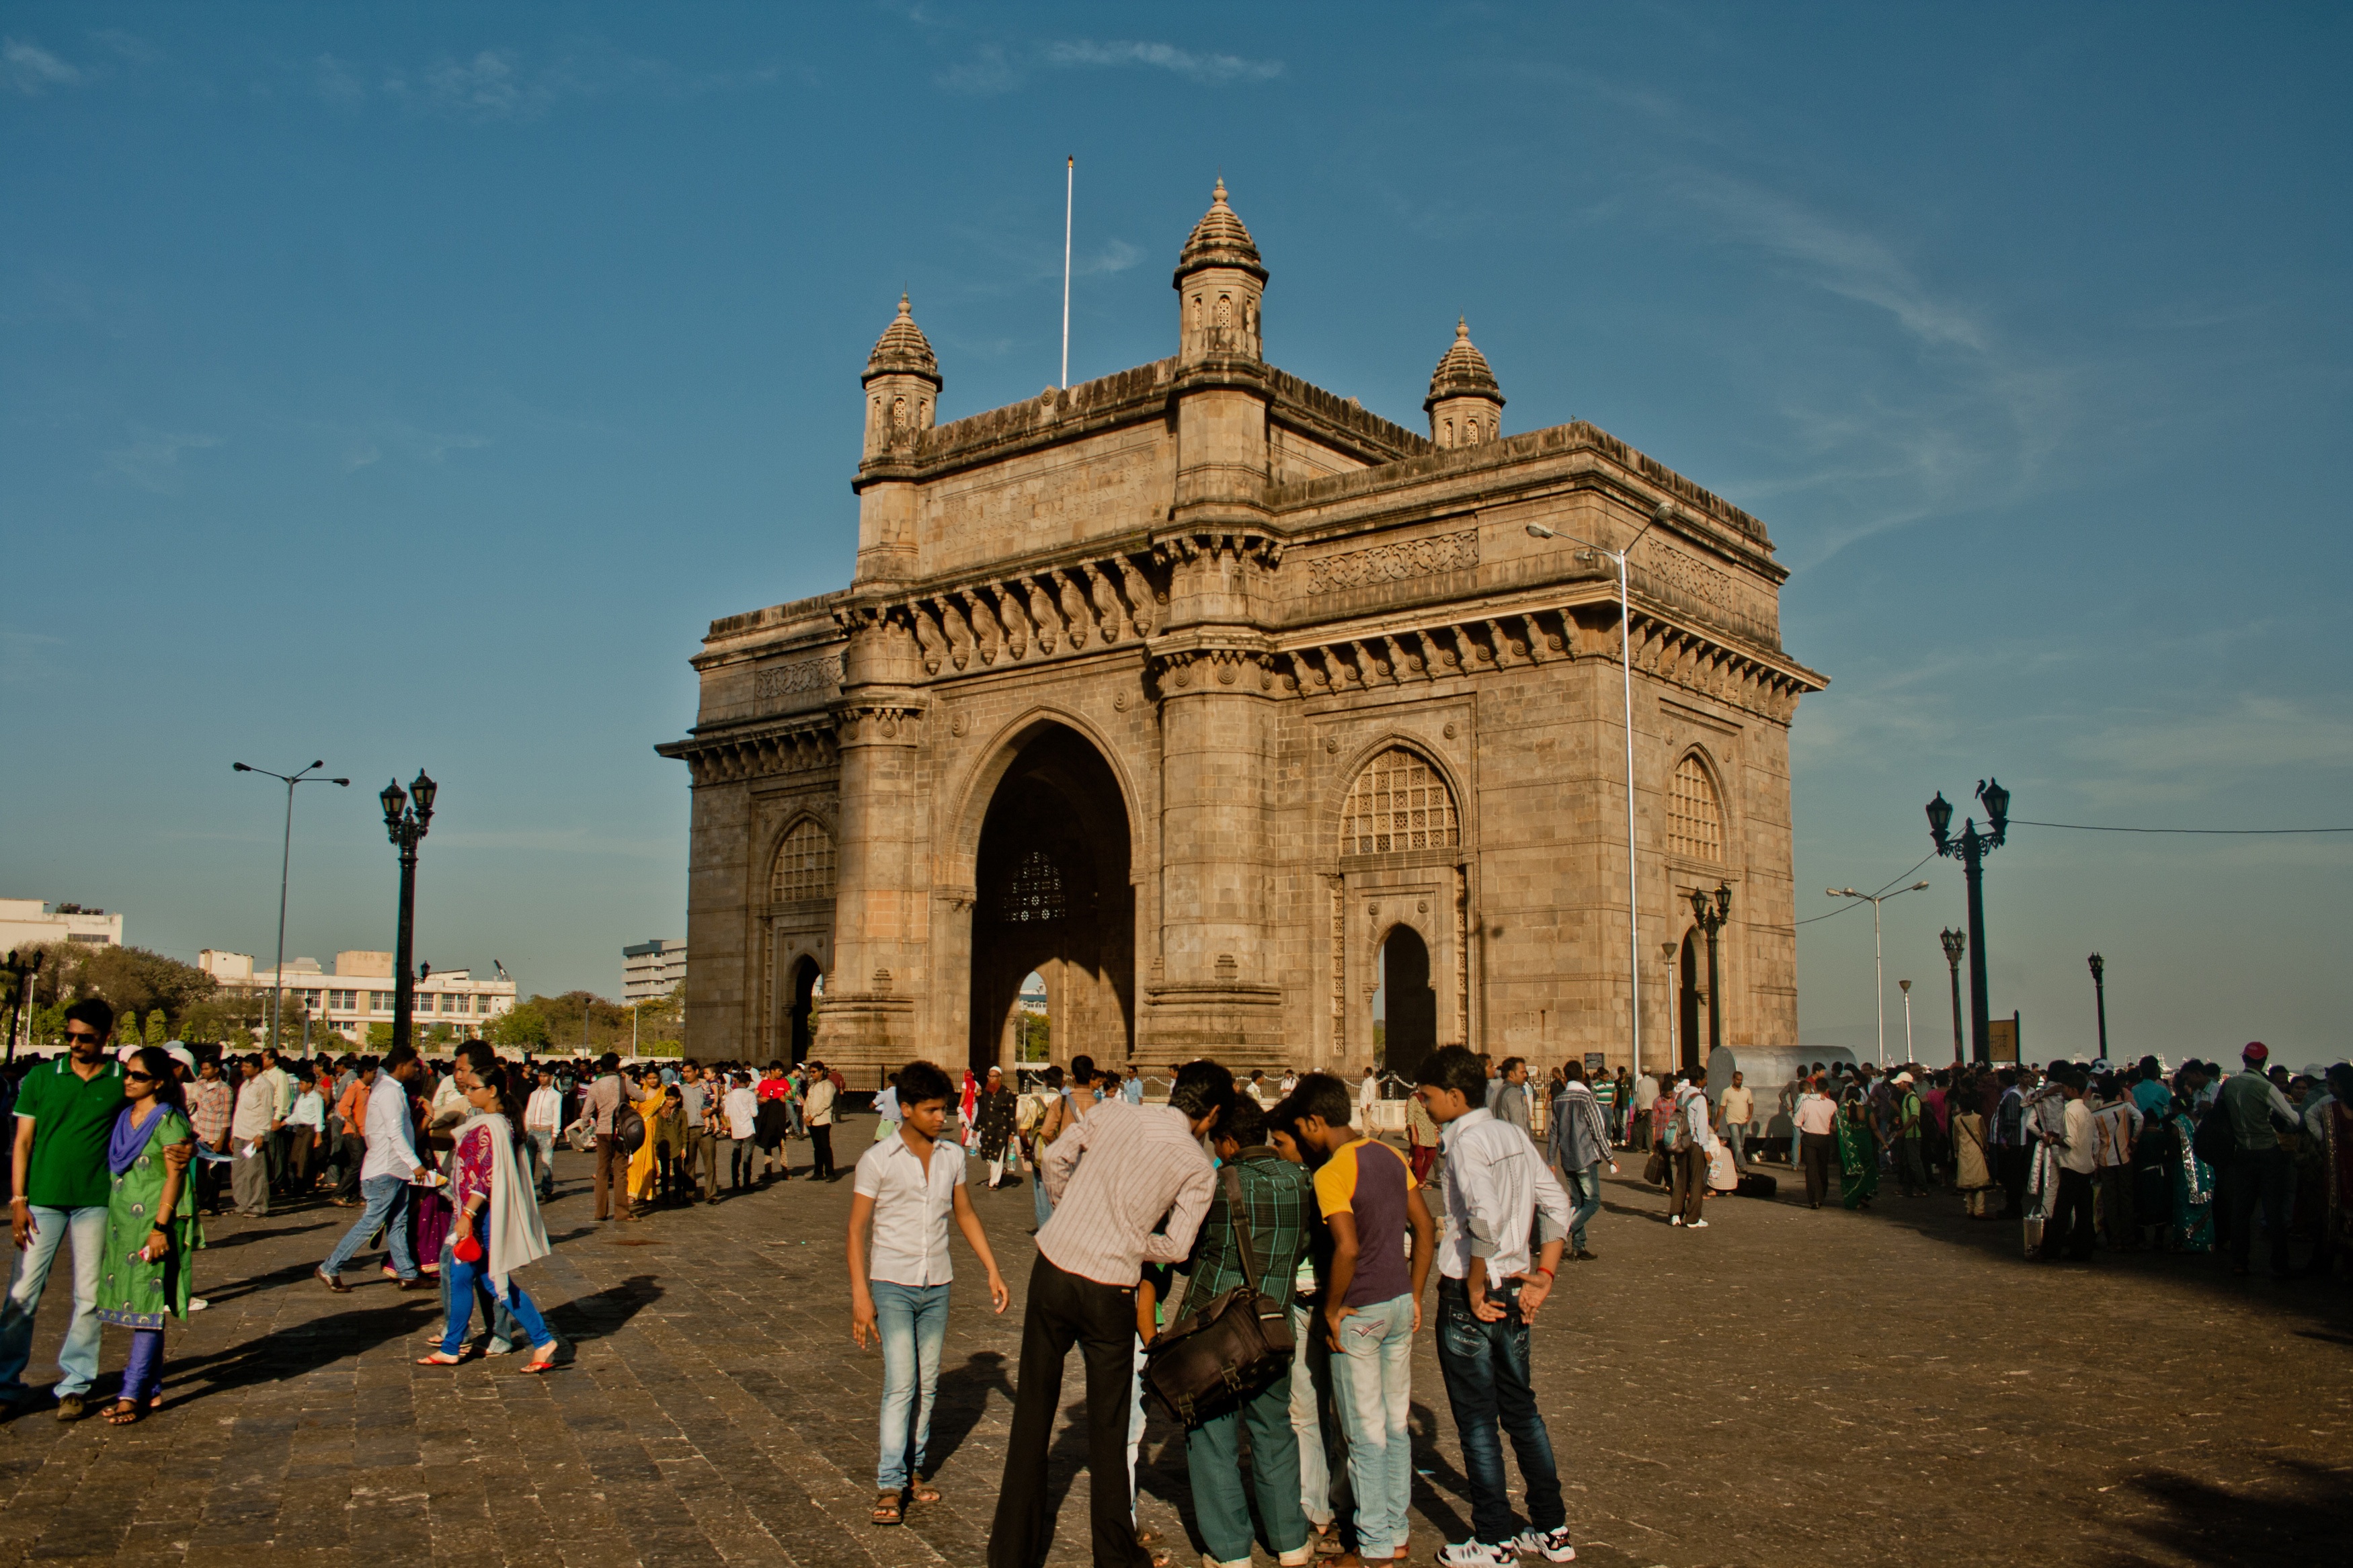
architecture, monument, travel, arch, landmark, tourism, gate, place of worship, temple, town square, india, mumbai, gateway, ancient history, gateway of india